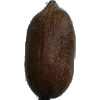
Label: nut_pecan